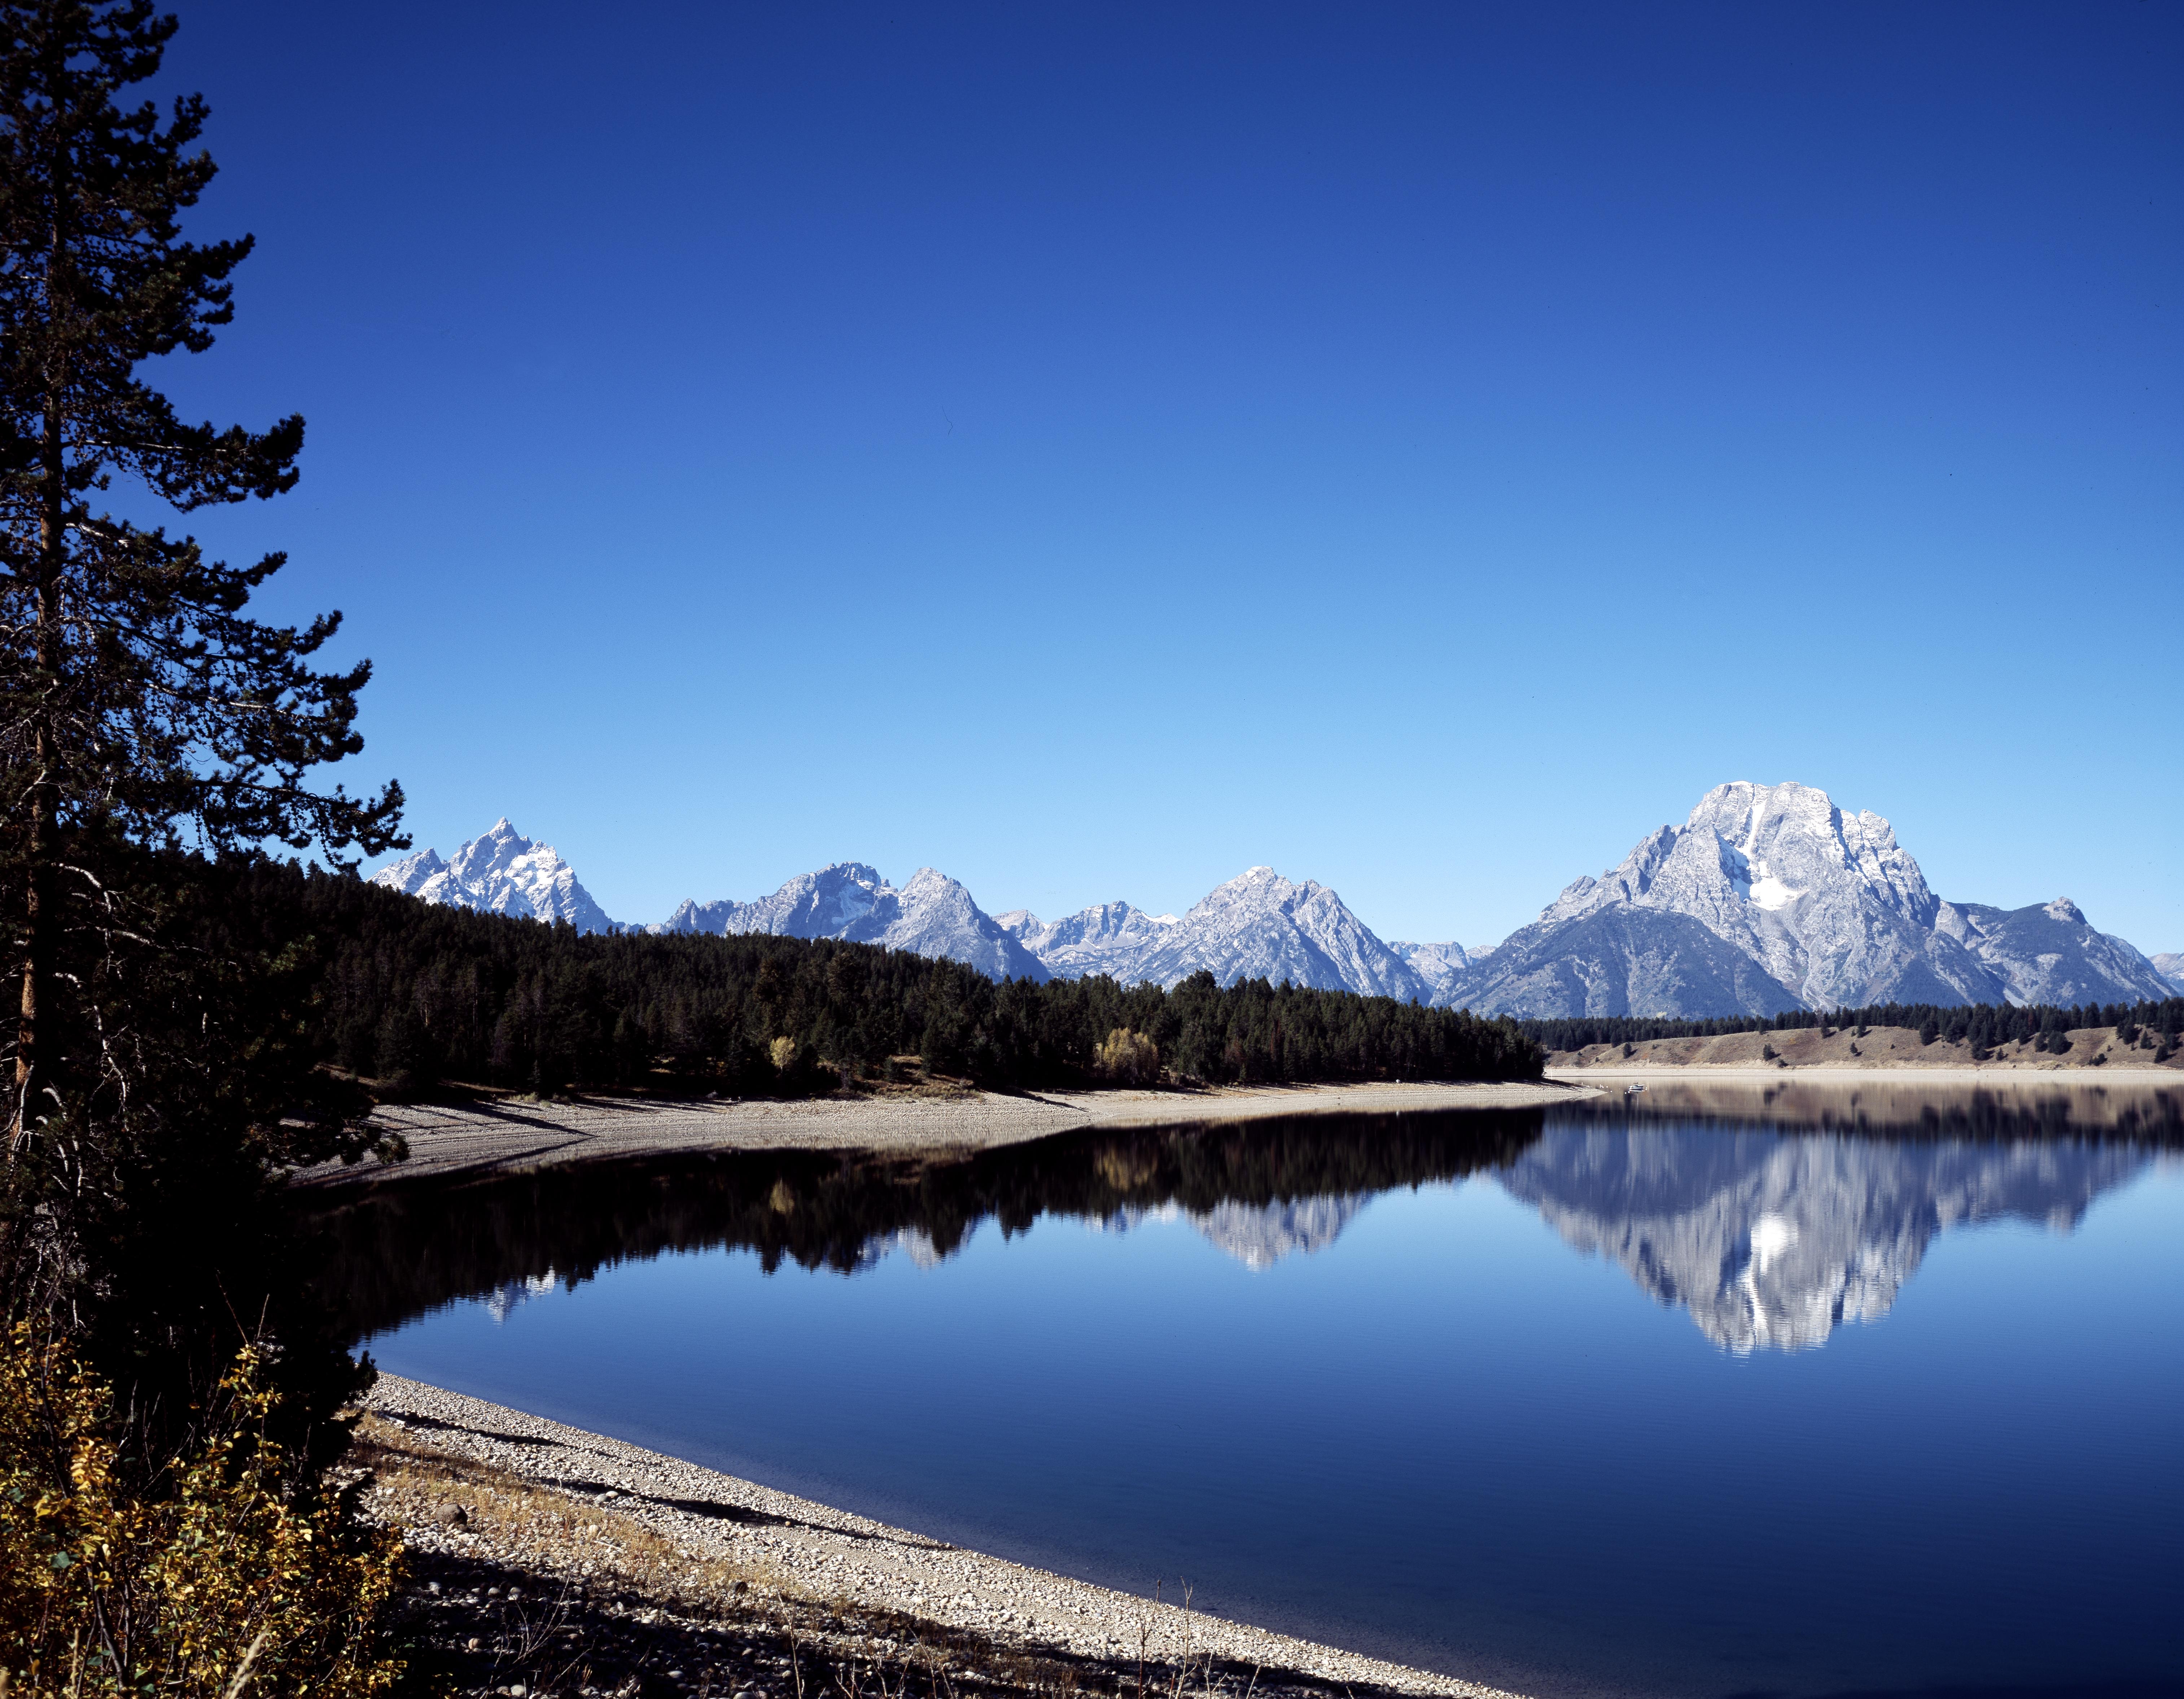
landscape, tree, water, nature, wilderness, mountain, snow, winter, cloud, sky, morning, lake, mountain range, dusk, reflection, scenic, usa, america, reservoir, national park, season, body of water, mountains, grand teton national park, loch, wyoming, mirroring, north america, teton, unite states, mountainous landforms